1910–11 Georgetown Hoyas men's basketball team

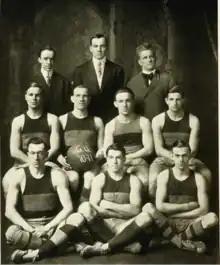
The 1910–1911 team photo.

Freshman forward Ronayne "Roy" Waldron was an undergraduate walk-on in an era when the varsity program centered on Georgetown University Law School students. He was called up to the varsity to play in seven games as a reserve, otherwise playing on the Collegians, an undergraduate team that played against local teams in the Washington, D.C., area and once beat the varsity team in an intramural game this season. He scored a total of 44 points and averaged 6.2 points per game in his seven varsity games. Over the next three seasons, he would become one of the top offensive producers of the early years of Georgetown basketball.